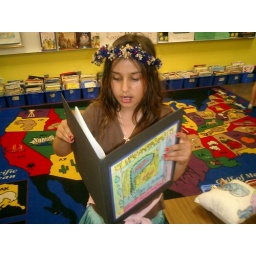
Emma reading her book in her classroom during the renaissance faire